Village

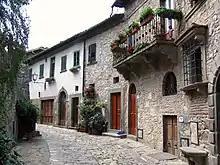
Montefioralle in Tuscany is one of "The Most Beautiful Villages in Italy".

In Brunei, villages are officially the third- and lowest-level subdivisions of Brunei below districts and mukims. A village is locally known by the Malay word (also spelt as ). They may be villages in the traditional or anthropological sense but may also comprise delineated residential settlements, both rural and urban. The community of a village is headed by a village head. Communal infrastructure for the villagers may include a primary school, a religious school providing or Islamic religious primary education which is compulsory for the Muslim pupils in the country, a mosque, and a community centre ( or ).